Bachelor Island (Washington)

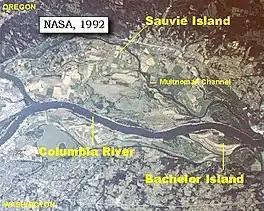
Map from satellite image looking south at Sauvie Island and Bachelor Island

Bachelor Island is an island in the U.S. state of Washington. It is located in the Columbia River near Ridgefield, just south of the mouth of the Lewis River and a few miles north of the mouth of the Willamette River. The island stretches from Columbia river mile . The northern end of Sauvie Island lies across the Columbia from Bachelor Island.